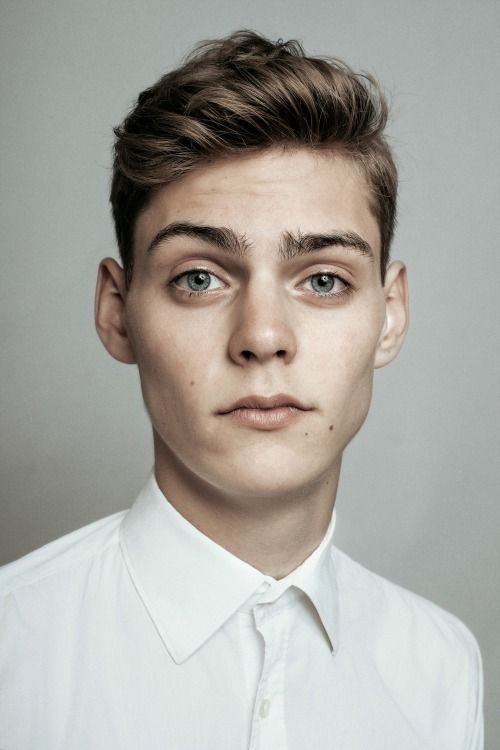
Gender: men